Erika Kirpu

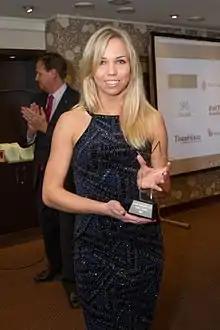
Kirpu in 2014

Erika Kirpu (born 22 June 1992) is an Estonian right-handed épée fencer.